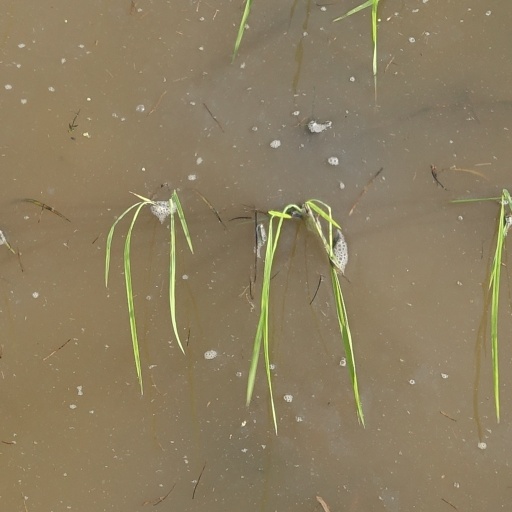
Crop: rice